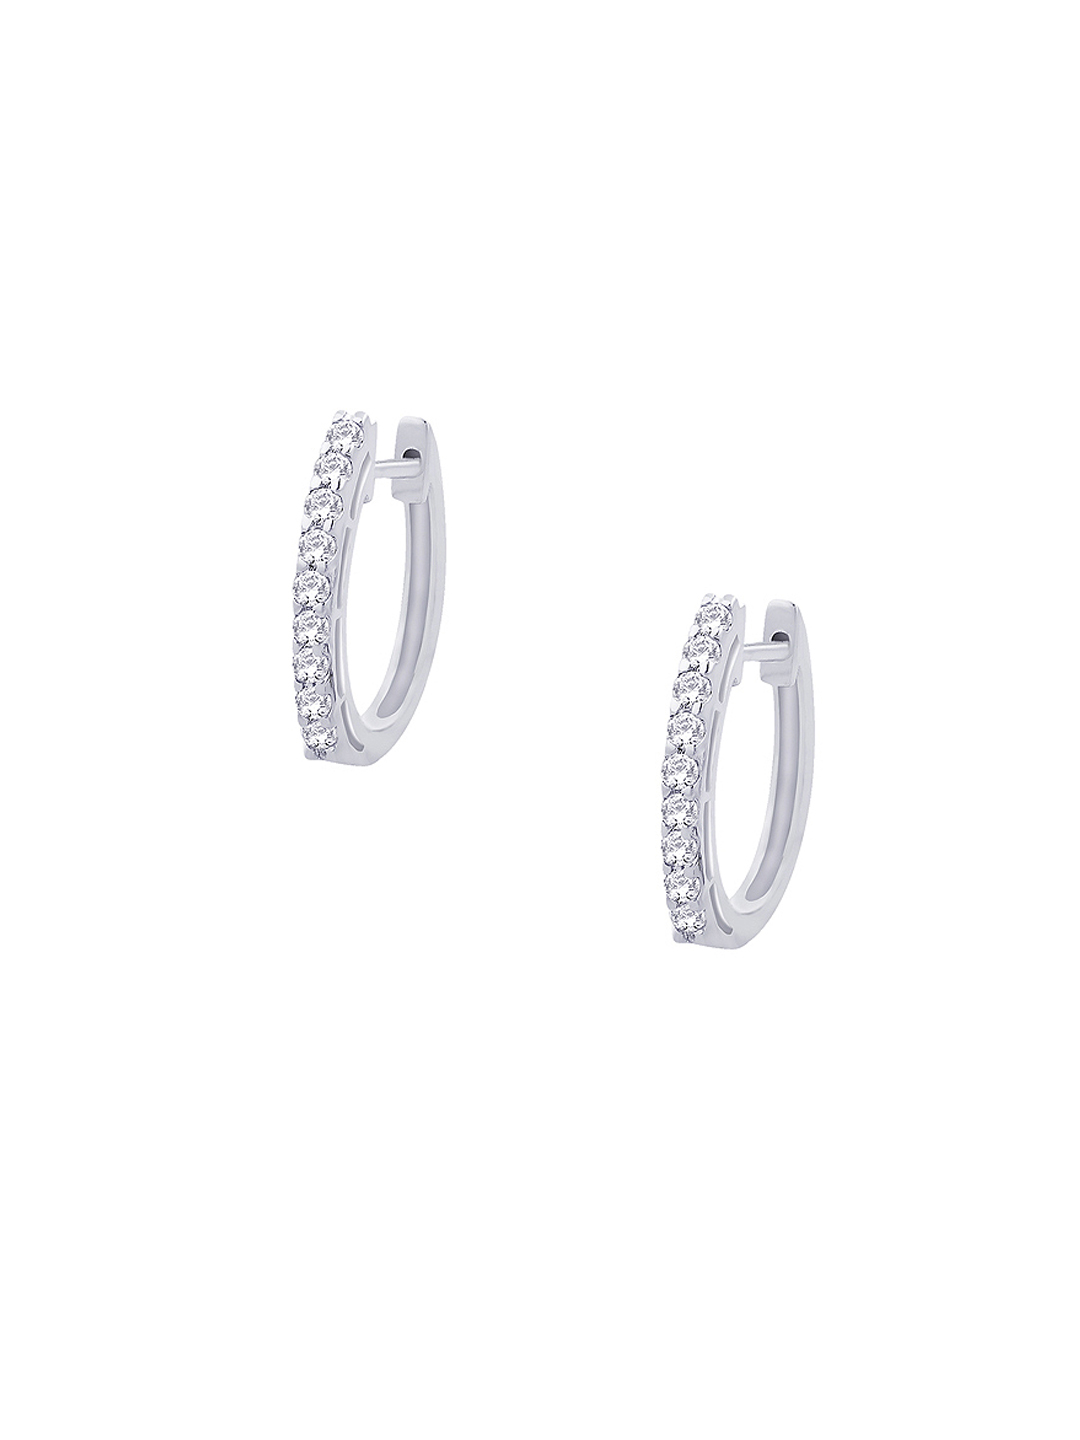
Lucera Women Silver Earrings
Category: Accessories / Jewellery / Earrings
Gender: Women
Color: Silver
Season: Summer 2012
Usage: Casual